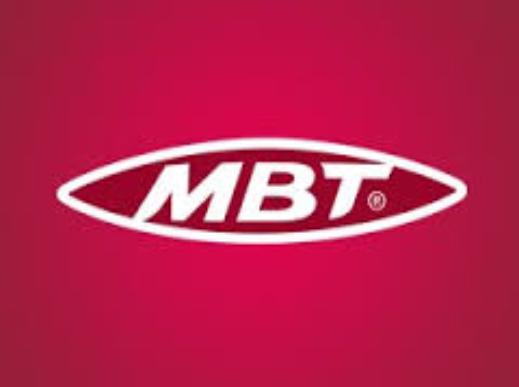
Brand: MBT
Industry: Clothes